History of chemical warfare

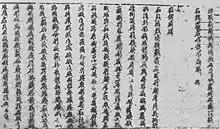
"The Art of War" described the use of fire weapons against the enemy.

Arsenical smokes were known to the Chinese as far back as BC and Sun Tzu's "Art of War" (c. 200 BC) advises the use of incendiary weapons. In the second century BC, writings of the Mohist sect in China describe the use of bellows to pump smoke from burning balls of toxic plants and vegetables into tunnels being dug by a besieging army. Other Chinese writings dating around the same period contain hundreds of recipes for the production of poisonous or irritating smokes for use in war along with numerous accounts of their use. These accounts describe an arsenic-containing "soul-hunting fog", and the use of finely divided lime dispersed into the air to suppress a peasant revolt in 178 AD.